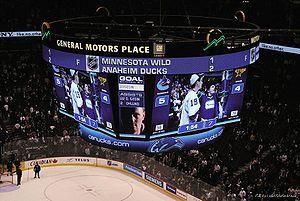
Le Rogers Arena est une salle omnisports située au 800 Griffiths Way à Vancouver en Colombie-Britannique, Canada. Le bâtiment est nommé en référence à son sponsor, Rogers Communications. Il est le deuxième plus gros aréna de l'Ouest canadien.